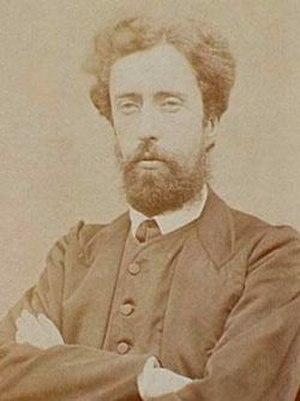
François Jourde est né le 4 juillet 1843 à Chassagne et mort le 20 mars 1893 à Nice. C'est une personnalité de la Commune de Paris.